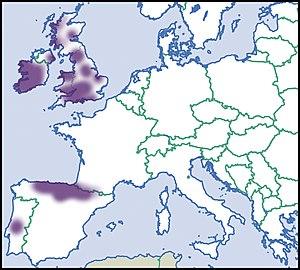
Repartition en Europe, niveau de connaissance de 2012. Description de la source en français Italiano: Distribuzione in Europa, livello di conoscenza del 2012. Descrizione della fonte in italiano Português: Distribuição na Europa, nível de conhecimento de 2012. Descrição da fonte em português Čeština: Distribuce v Evropě, úroveň znalostí v roce 2012 Polski: Dystrybucja w Europie, poziom wiedzy z 2012 roku Русский: Распространение в Европе, уровень знаний в 2012 году